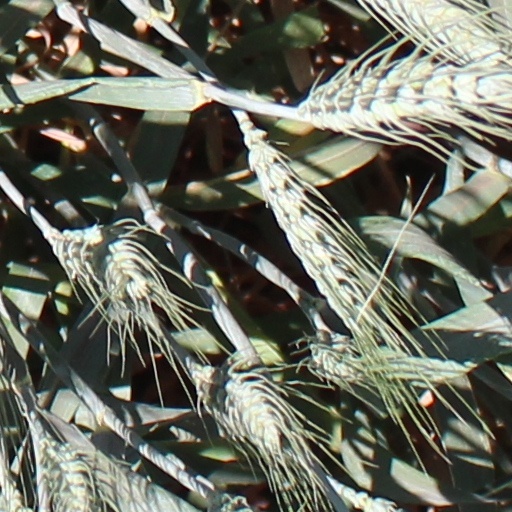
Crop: wheat